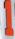
Number: 1